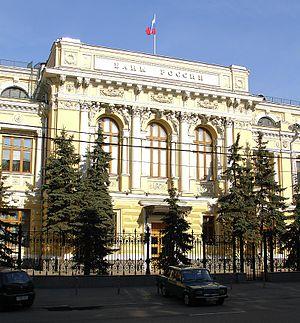
La Banque d'État de l'URSS, communément abrégé en Gosbank, était la banque centrale de l'Union soviétique et la seule banque des années trente jusqu'à 1987.
La rue Neglinnaïa est une rue du centre historique de Moscou.